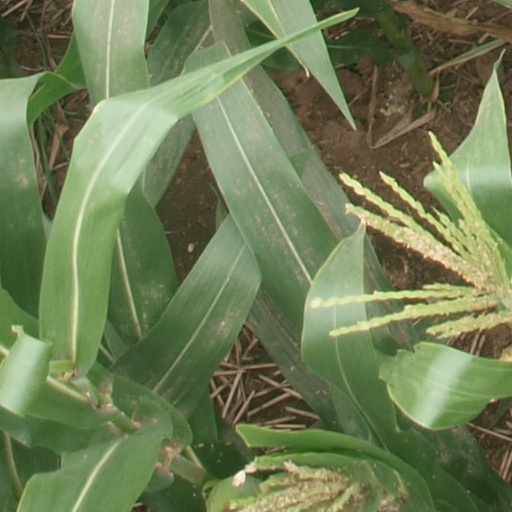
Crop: maize; corn